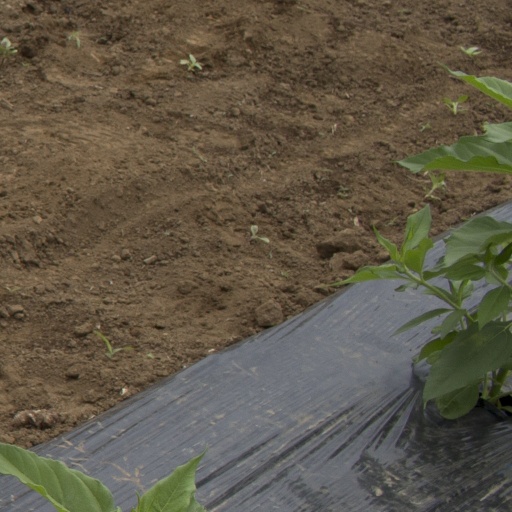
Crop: Jerusalem artichoke